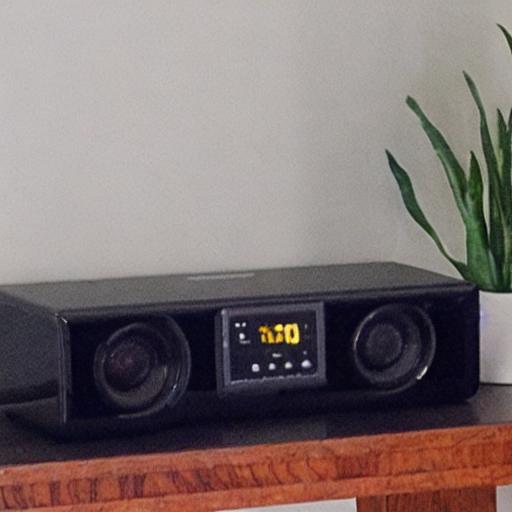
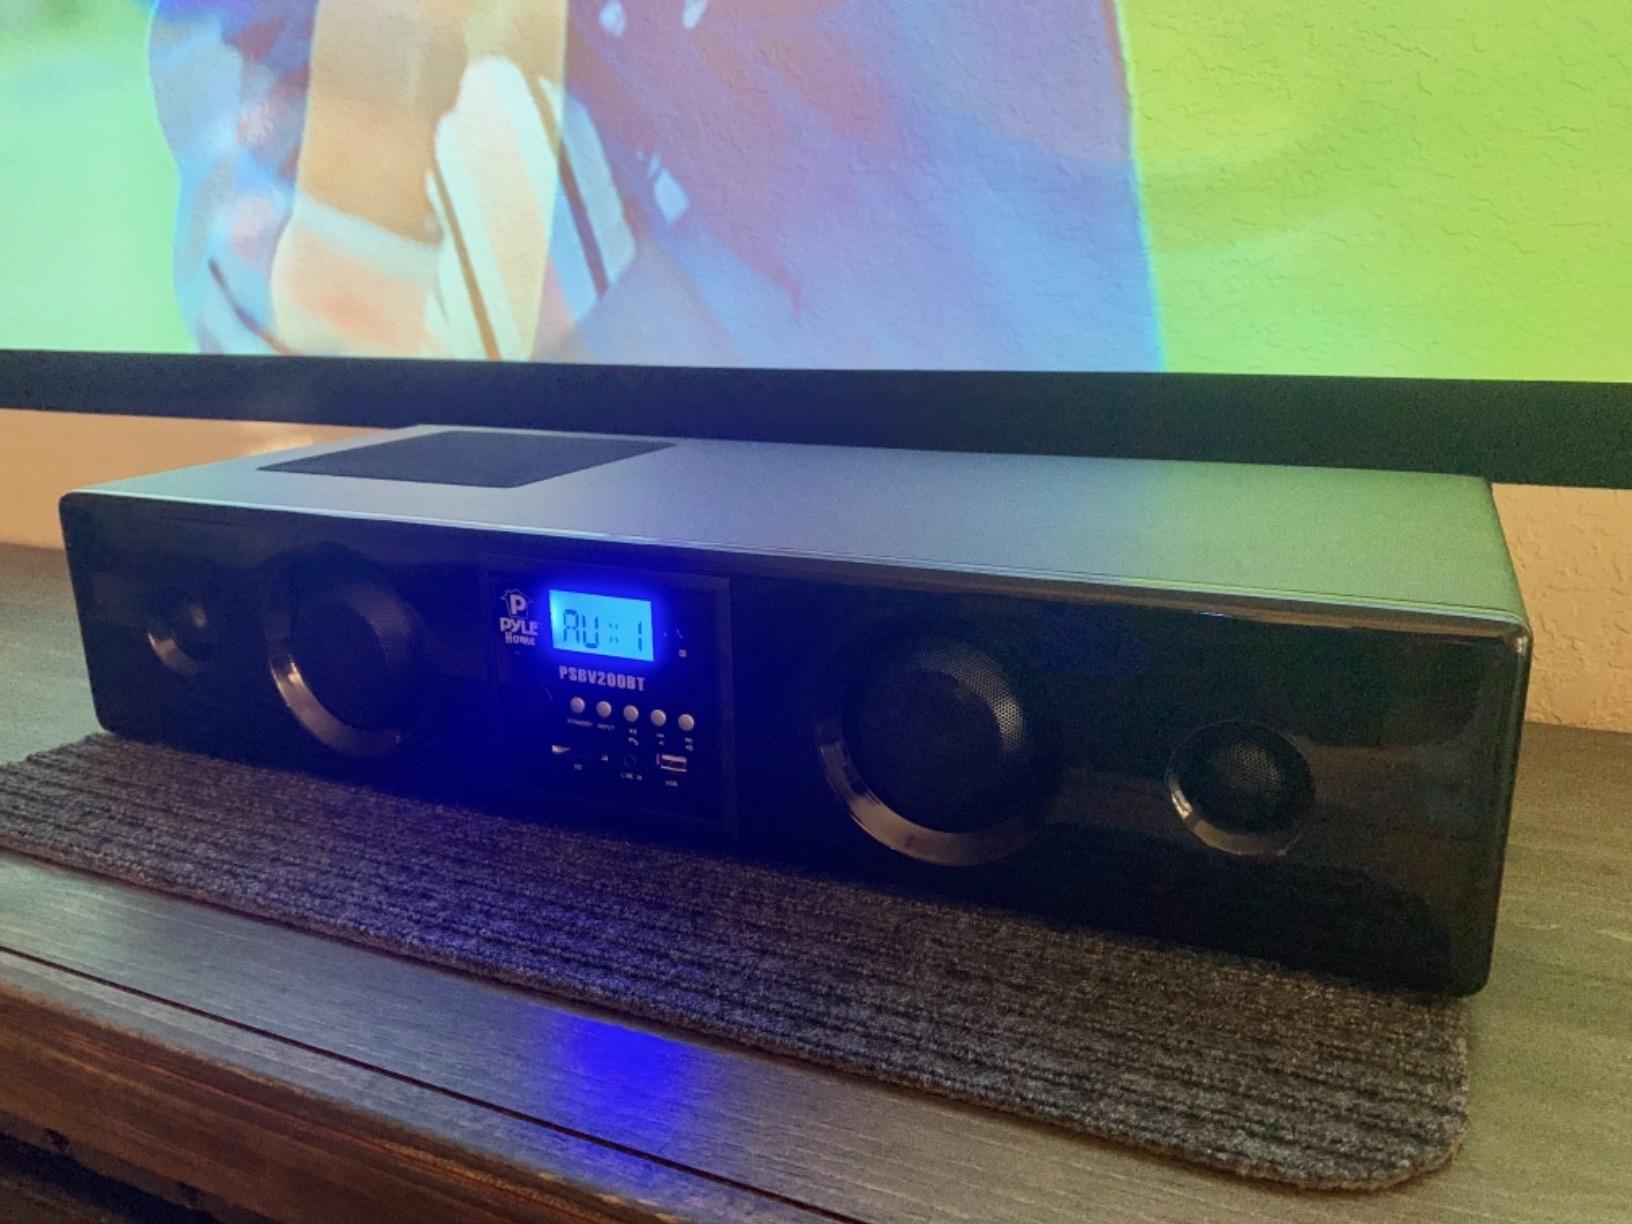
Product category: speaker
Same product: no